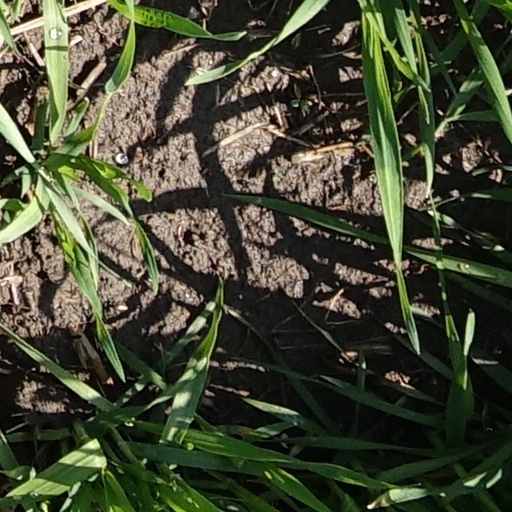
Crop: wheat